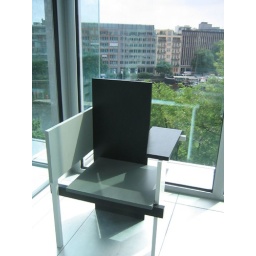
Berlin chair by Rietveld at the NL Embassy building in Berlin